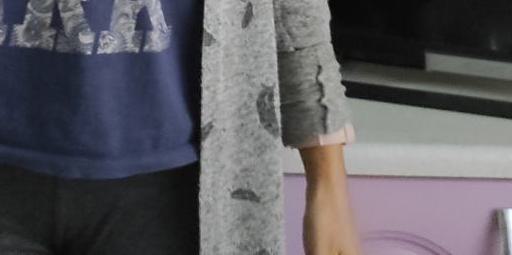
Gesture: no_gesture